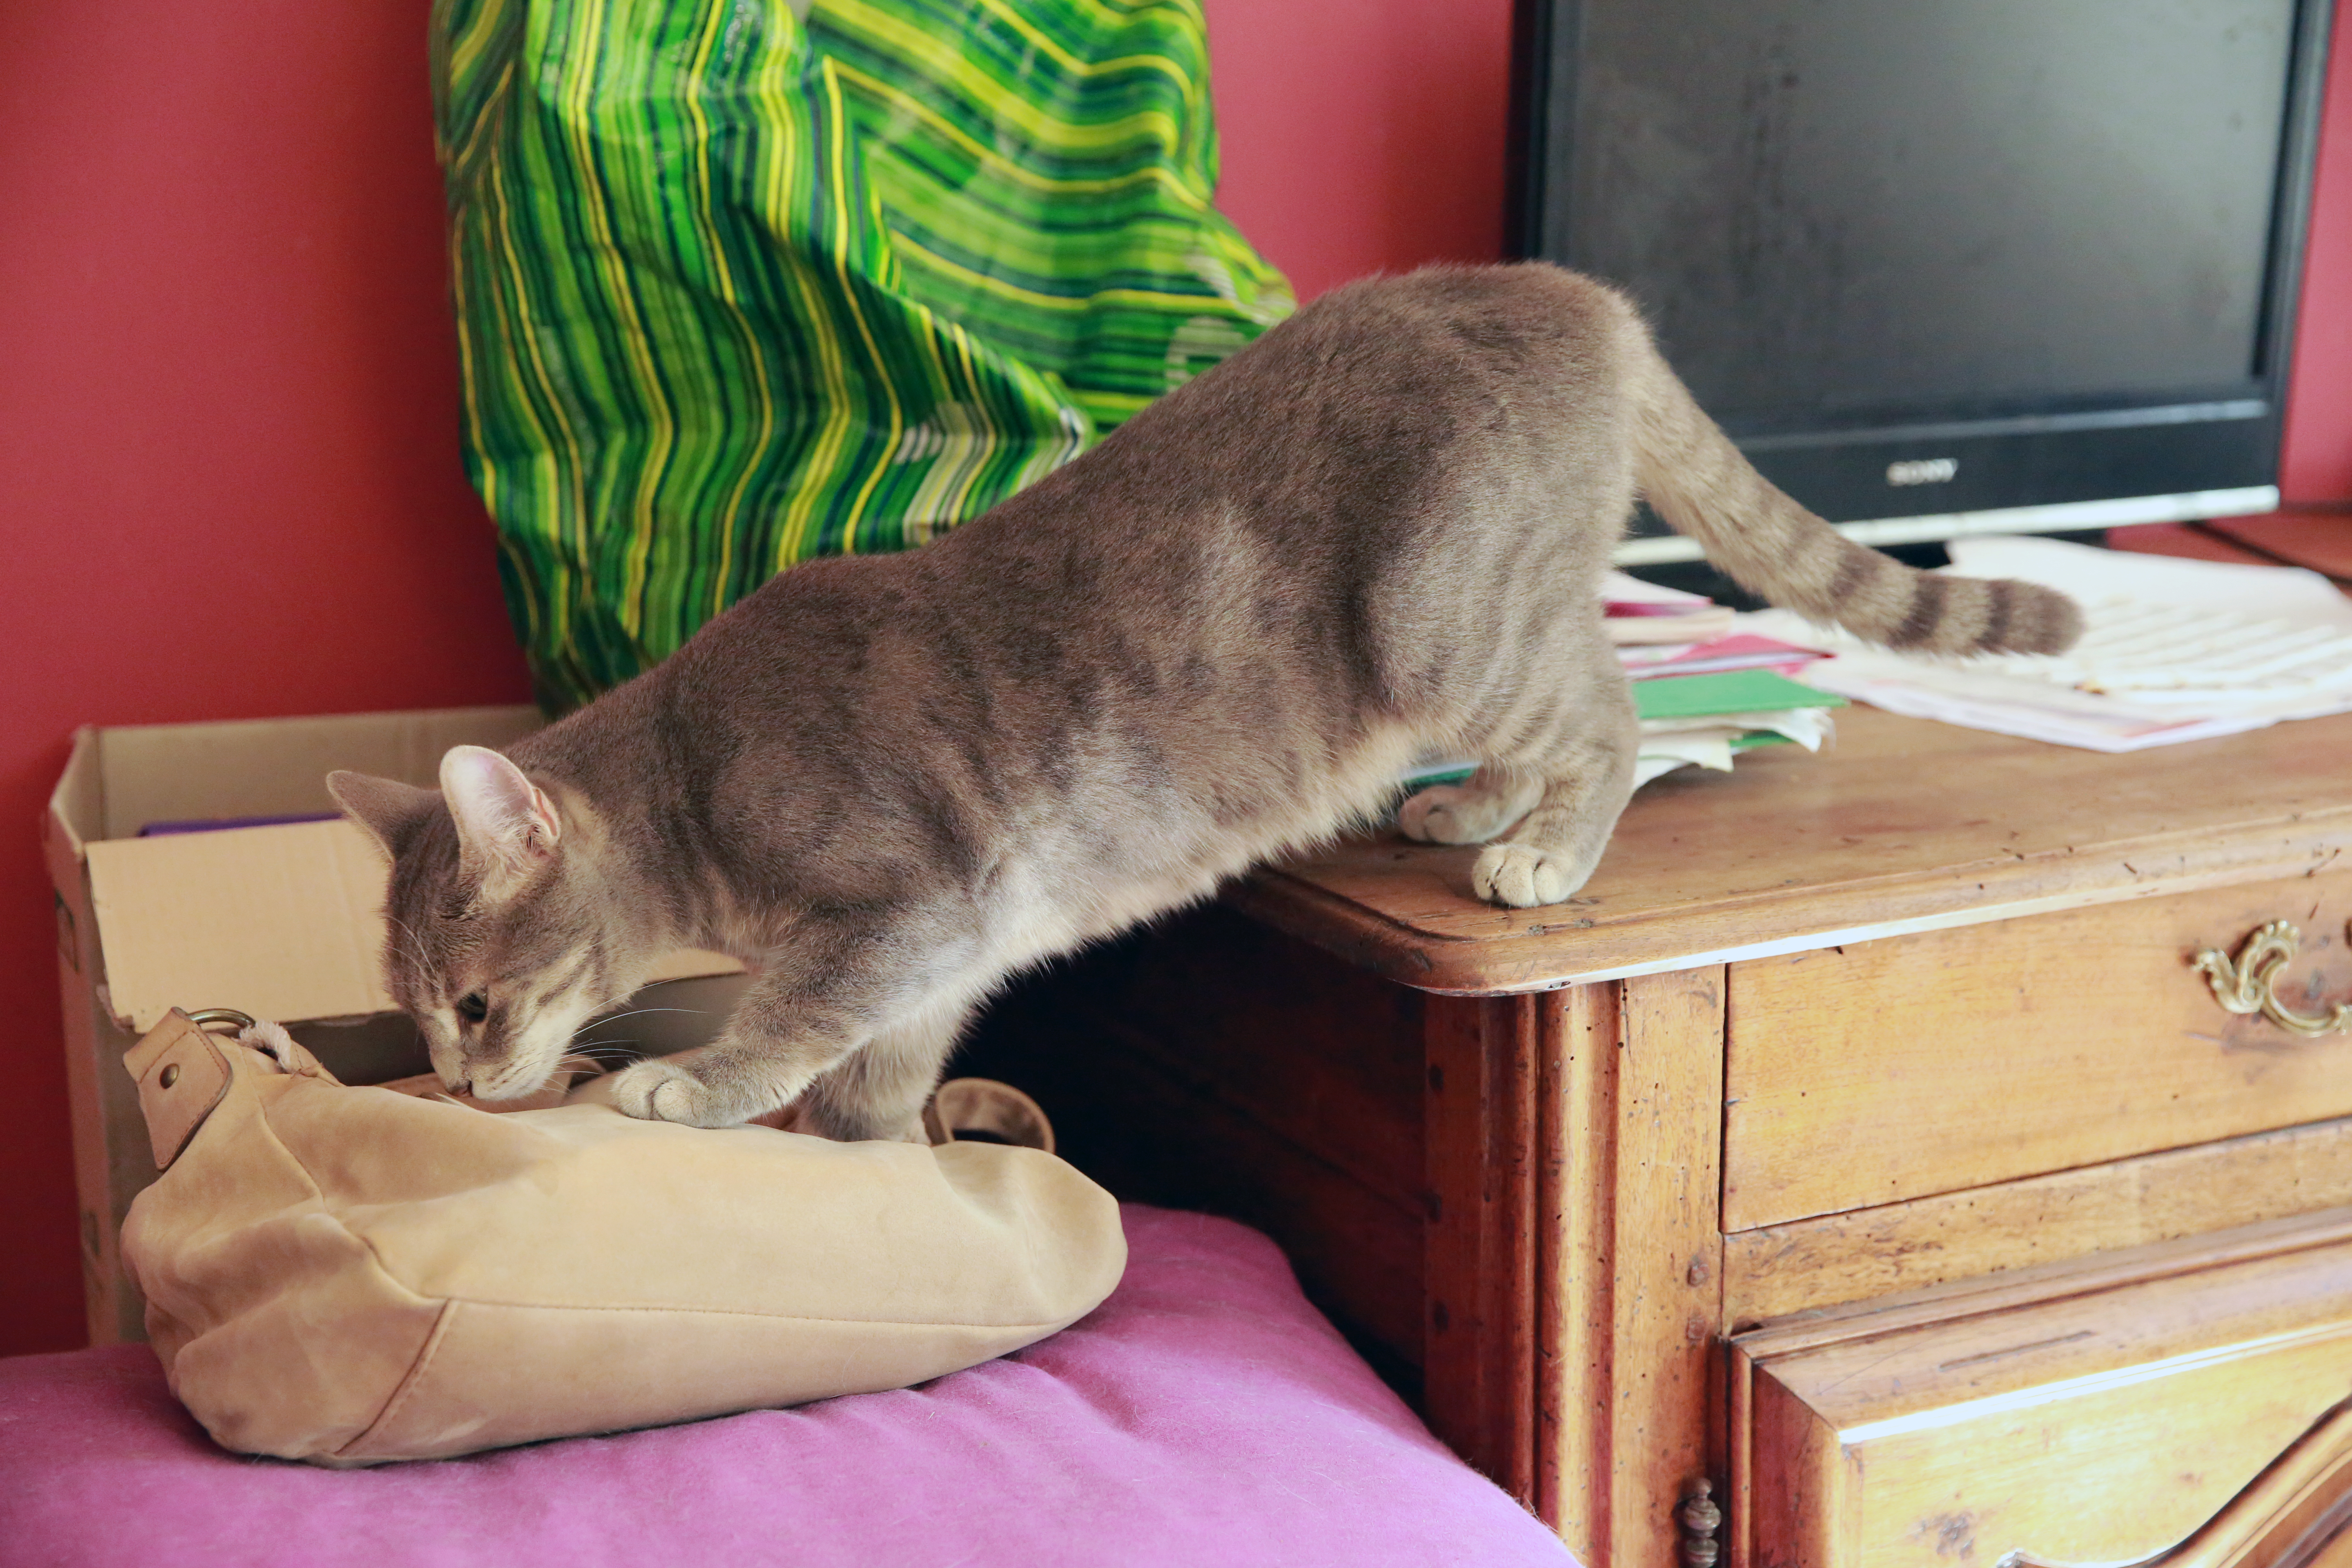
house, france, europe, kitten, cat, canon, indoor, mammal, nap, pets, cats, midi, interieur, maison, chats, southfrance, sdfrankreich, zuidfrankrijk, languedocroussillon, gard, chattigr, hauskatze, katzen, rhnealpes, ardche, poezen, katten, ruoms, mfiance, habitation, banne, lesvans, saintambroix, wohnung, haus, curiosit, interrogation, certitude, small to medium sized cats, cat like mammal